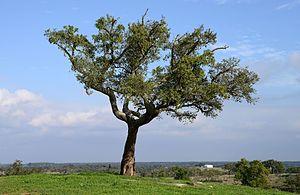
La marine a employé des bateaux qui étaient en bois, jusque dans les années 1855-1870. On désigne sous le nom de bois de construction ou de bois de marine, les arbres et les bois que leur configuration et leurs qualités rendent propres à la construction des navires, de même que les mâts et vergues.